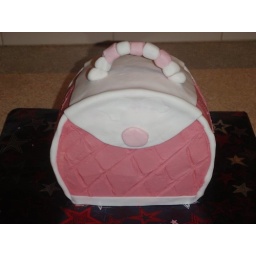
vanilla cake covered in pink buttercream and white fondant